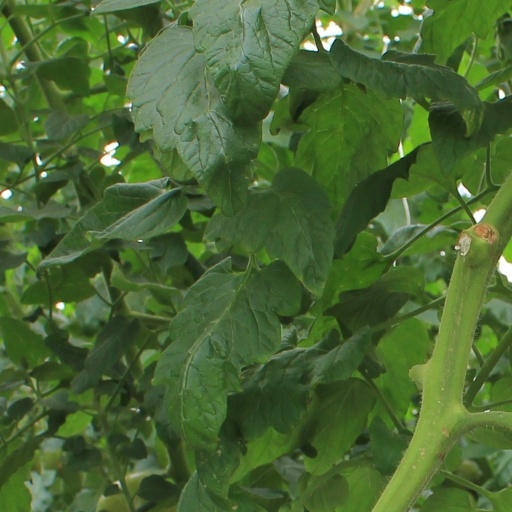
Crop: tomato